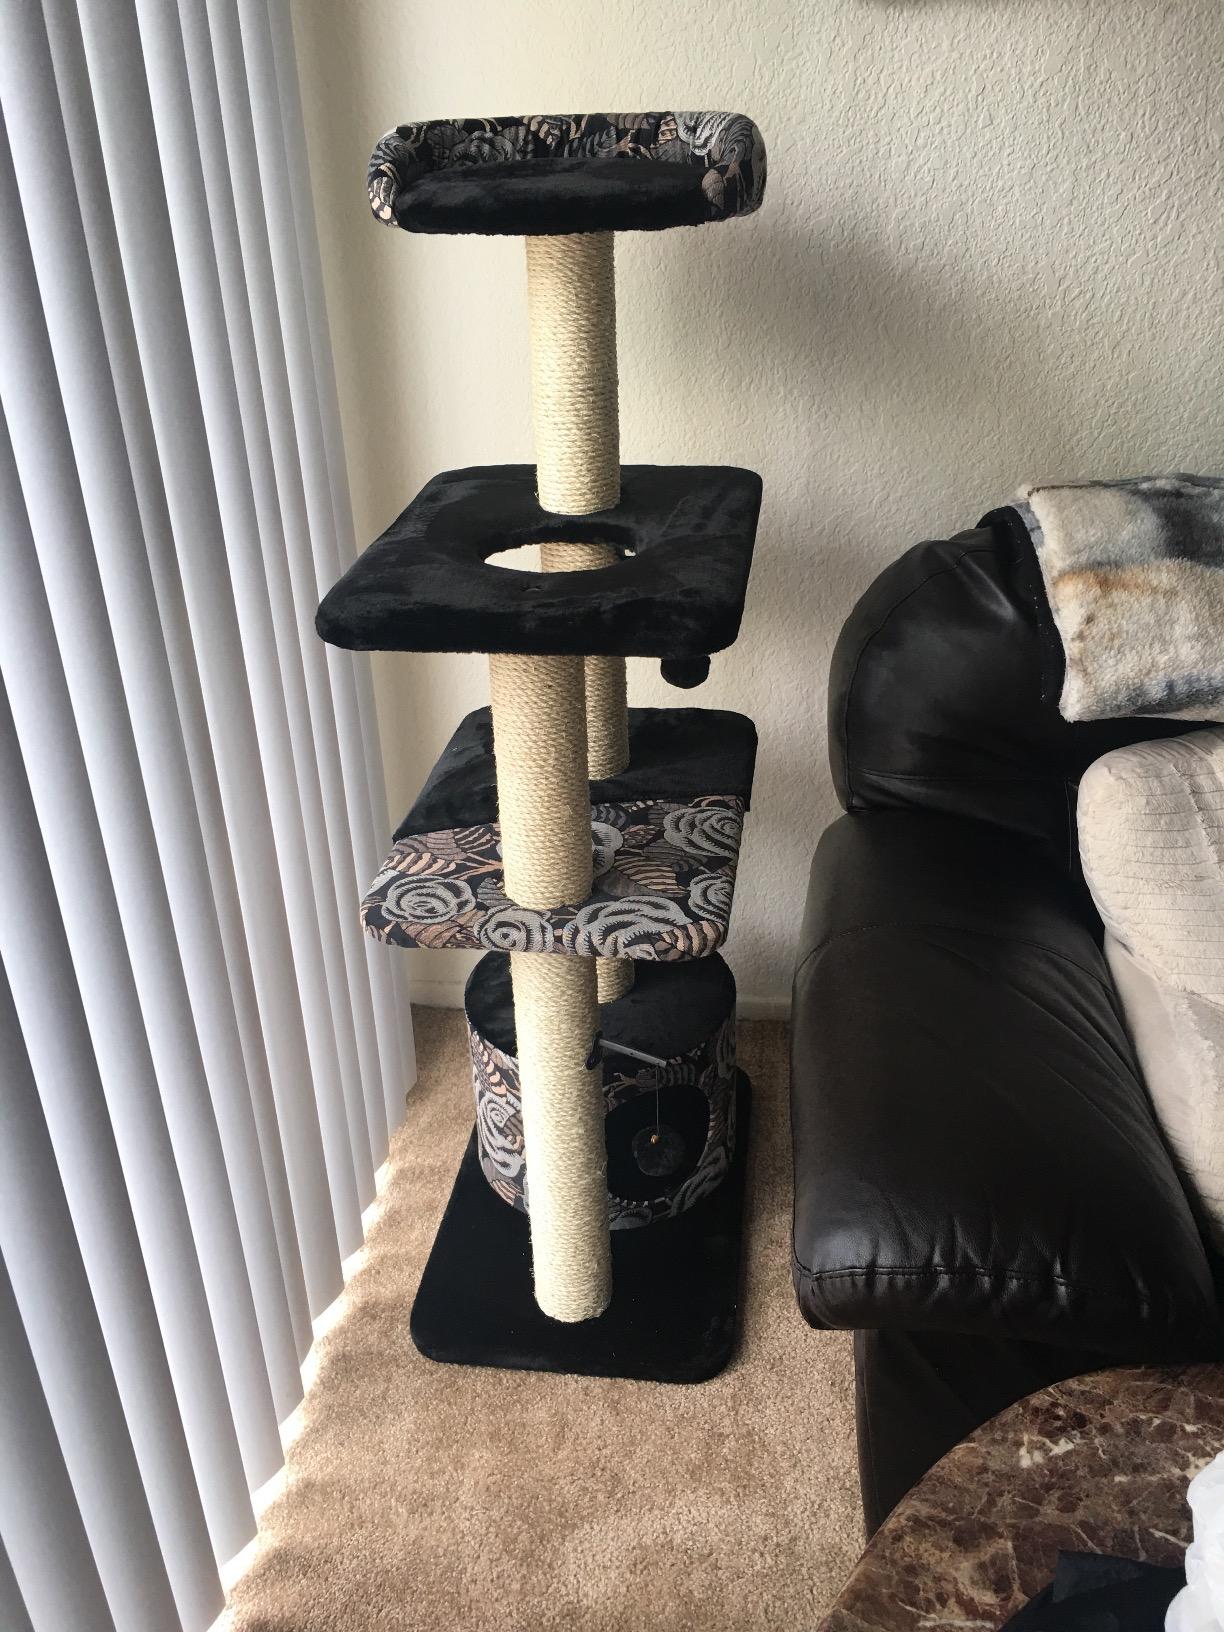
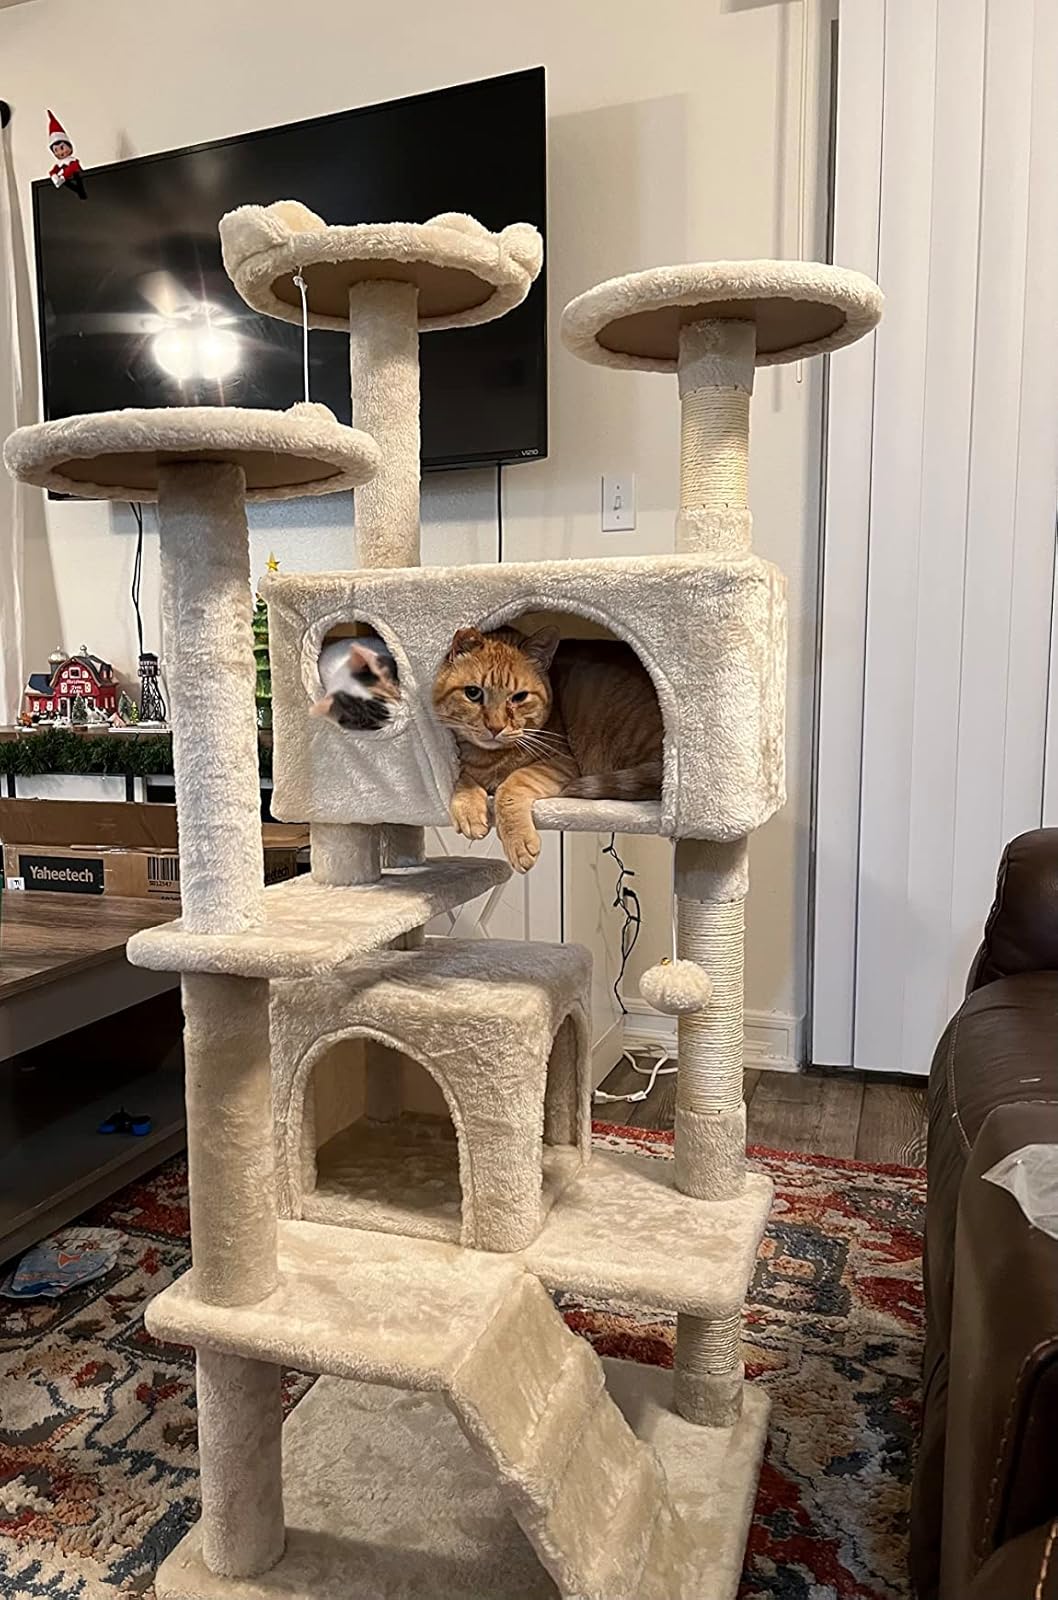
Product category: items_cat tree
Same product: no